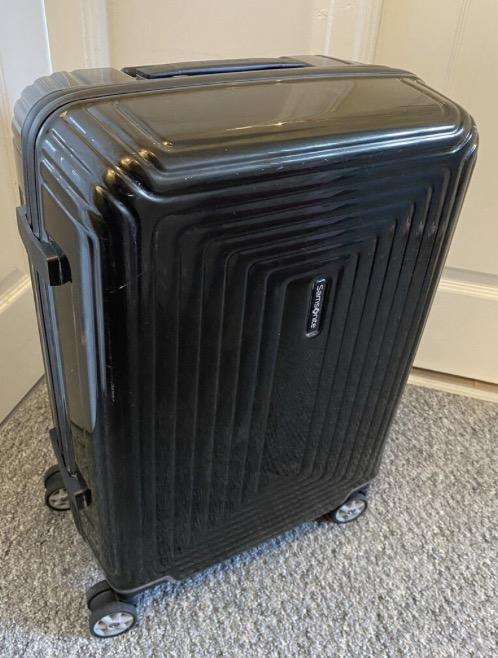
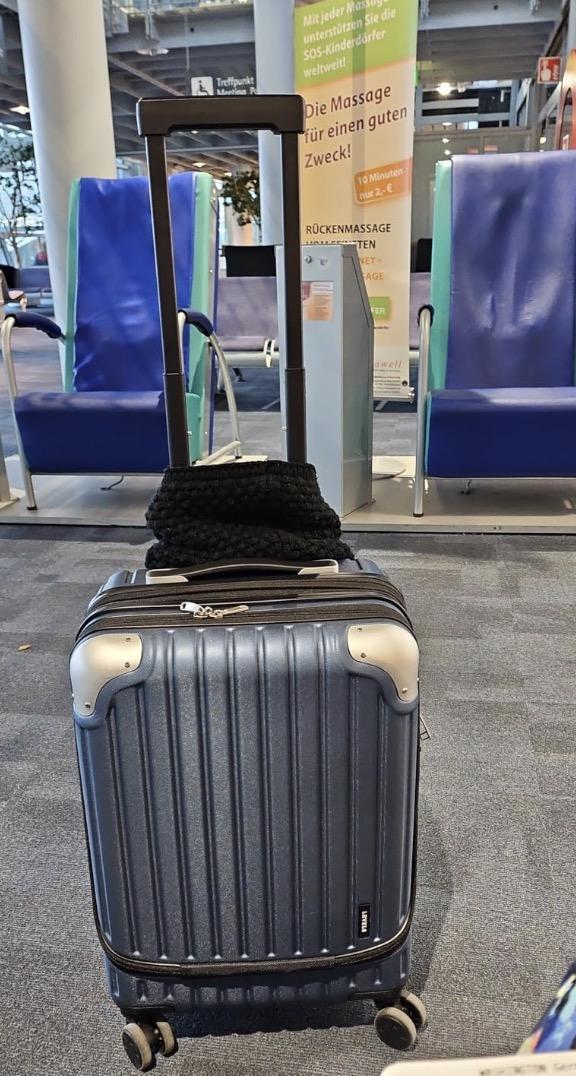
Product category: items_tea
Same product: no